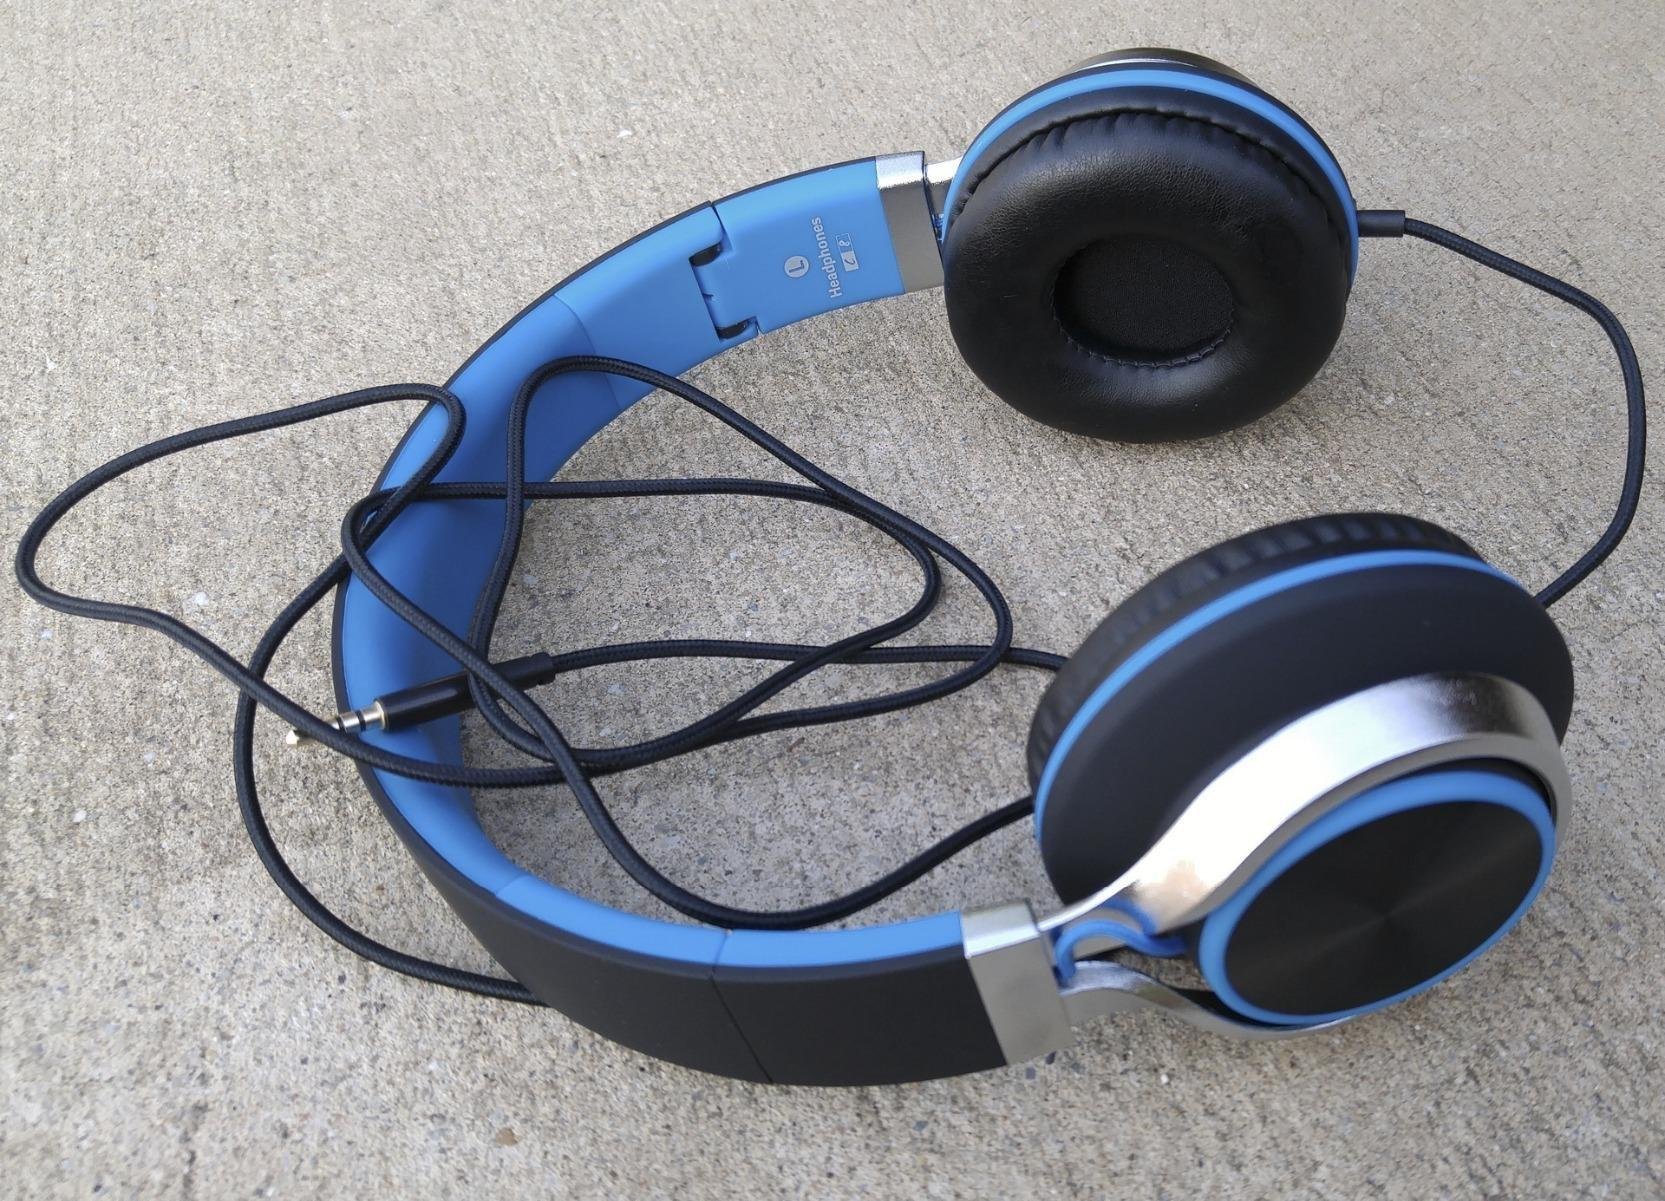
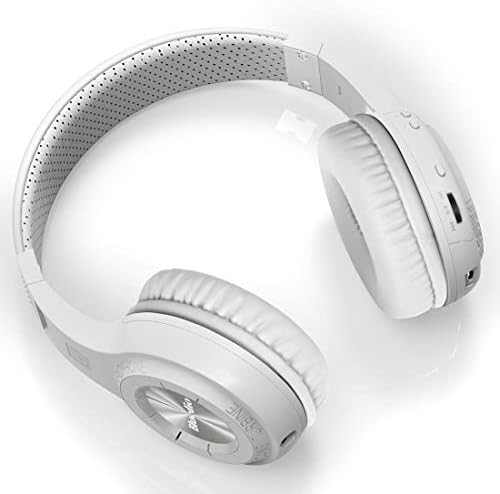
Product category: headphones
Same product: no